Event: Nepal Earthquake
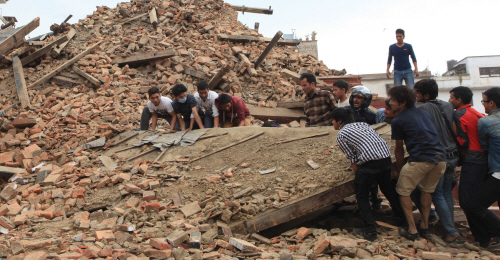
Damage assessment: damage